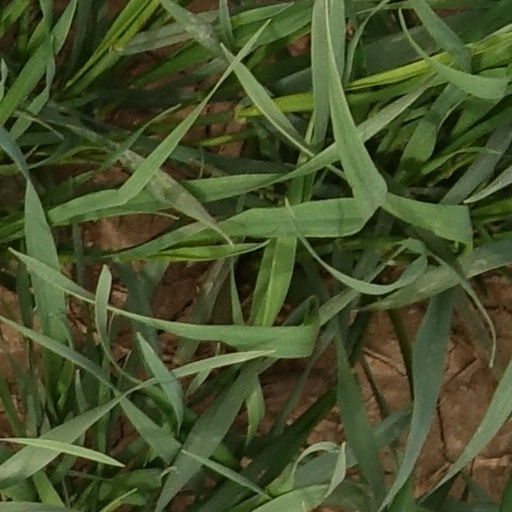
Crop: wheat